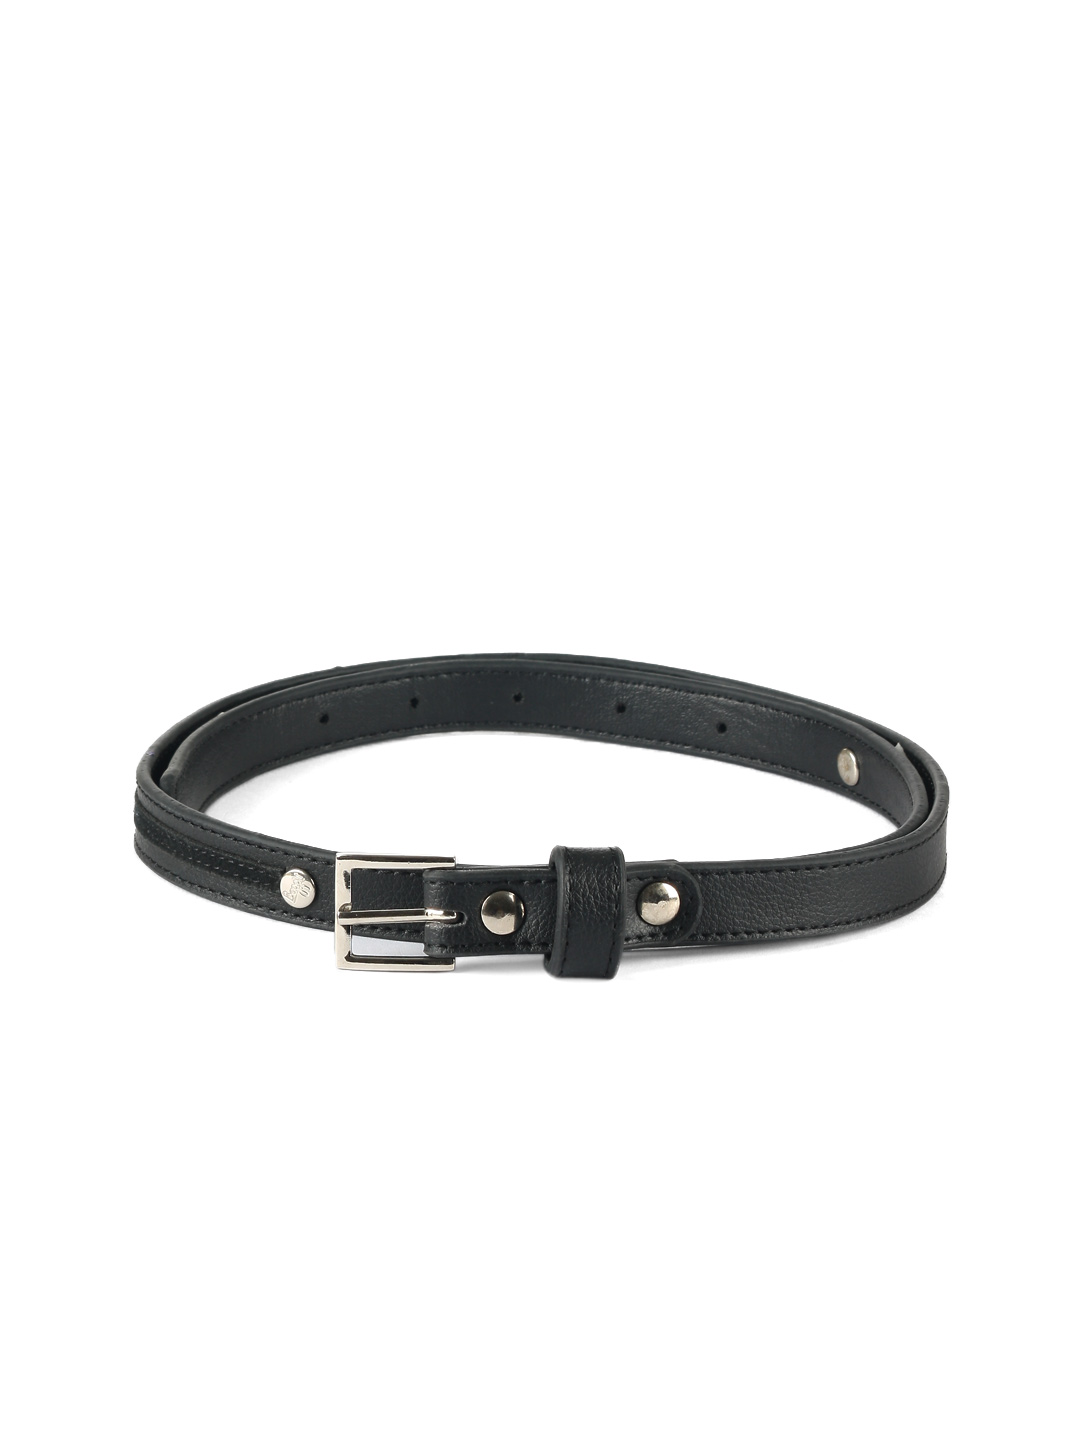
Baggit Women Ditto Taj Black Belt
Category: Accessories / Belts / Belts
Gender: Women
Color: Black
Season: Winter 2015
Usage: Casual